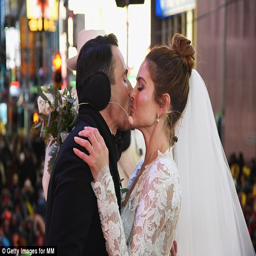
first kiss as man and wife : the duo shared a passionate moment after exchanging vows